Aleksey Suvorin

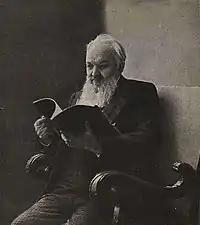
Suvorin in his old age.

In 1876, Suvorin acquired ownership of the failing newspaper "Novoye Vremya" ("New Times"); he remained the editor in chief until his death. In 1880, he founded a reputable historical journal, "Istorichesky Vestnik". He confessed to favour the newspaper over his family and worked hard to expand its circulation. By the end of the 1880s, "Novoye Vremya" counted as one of the most profitable and up-to-date enterprises in the Russian publishing industry.